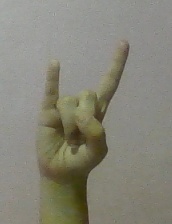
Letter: la